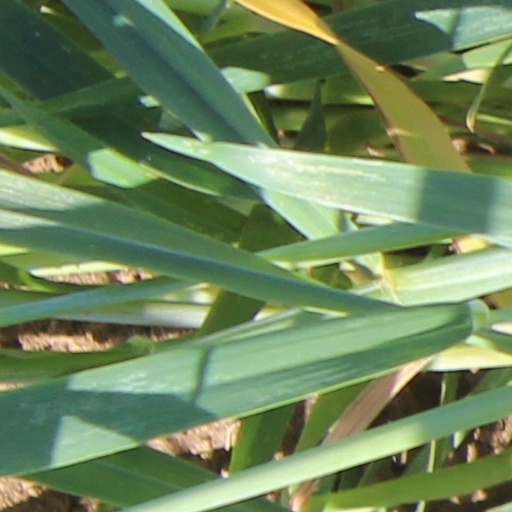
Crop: wheat